Molecular Evolutionary Genetics Analysis

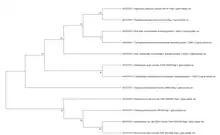
A traditional phylogenetic tree generated using a maximum likelihood algorithm

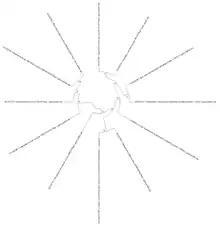
A circular phylogenetic tree generated using a maximum likelihood algorithm

MEGA provides a graphical interface for displaying a phylogenetic tree based on a variety of options. In the view menu, the tree can be displayed in three different styles: traditional, radiation, or circle. Traditional trees have three different branch styles: rectangular, straight, or curved. The view menu also offers toggling topology scaling, changing font type and size, arranging taxa, showing/hiding various details, and a general option for more control over the tree drawing aspects.